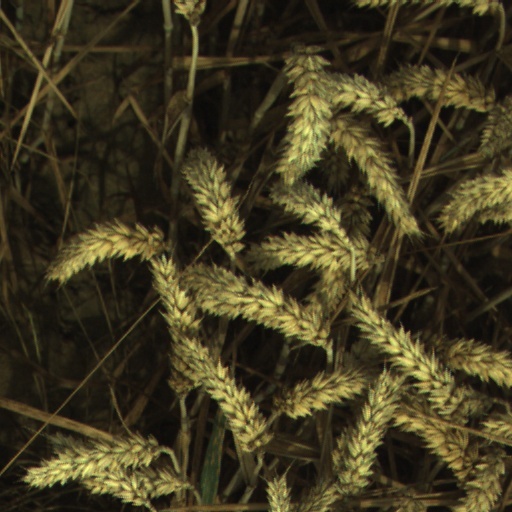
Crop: wheat